Dassault Mirage 2000

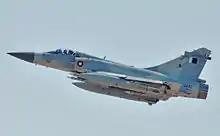
A Qatar Air Force Dassault Mirage 2000-5 participating in Odyssey Dawn

In March 2011, Mirage 2000s were deployed to an airbase on the Greek island of Crete as part of Qatar's commitment to assist in the NATO-enforced no-fly zone over Libya. The aircraft would soon jointly enforce the no-fly zone along with French Mirage 2000-5 aircraft.